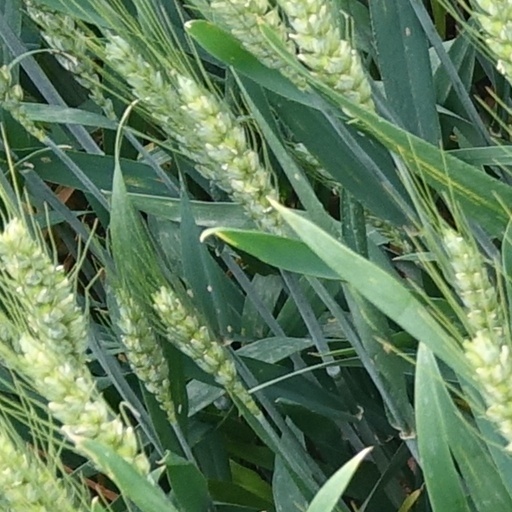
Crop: wheat